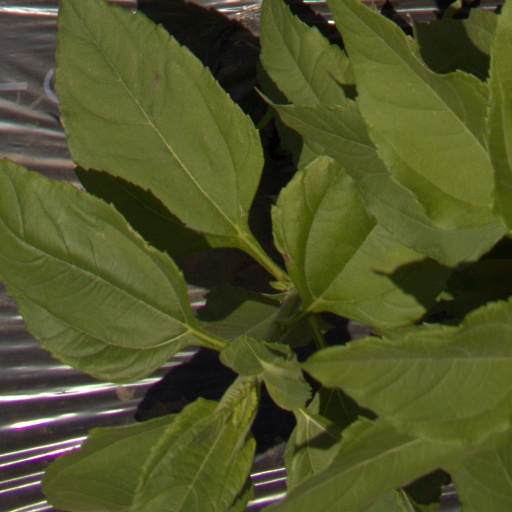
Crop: Jerusalem artichoke